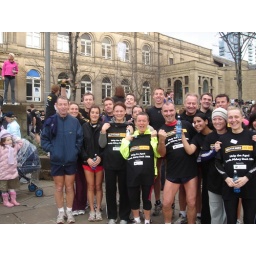
Seconds later, the women in the pink jacket was hit by a low flying Pigeon...very nasty!!!